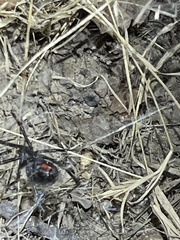
Species: Lactrodectus_hesperus